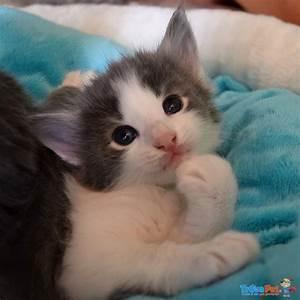
cat